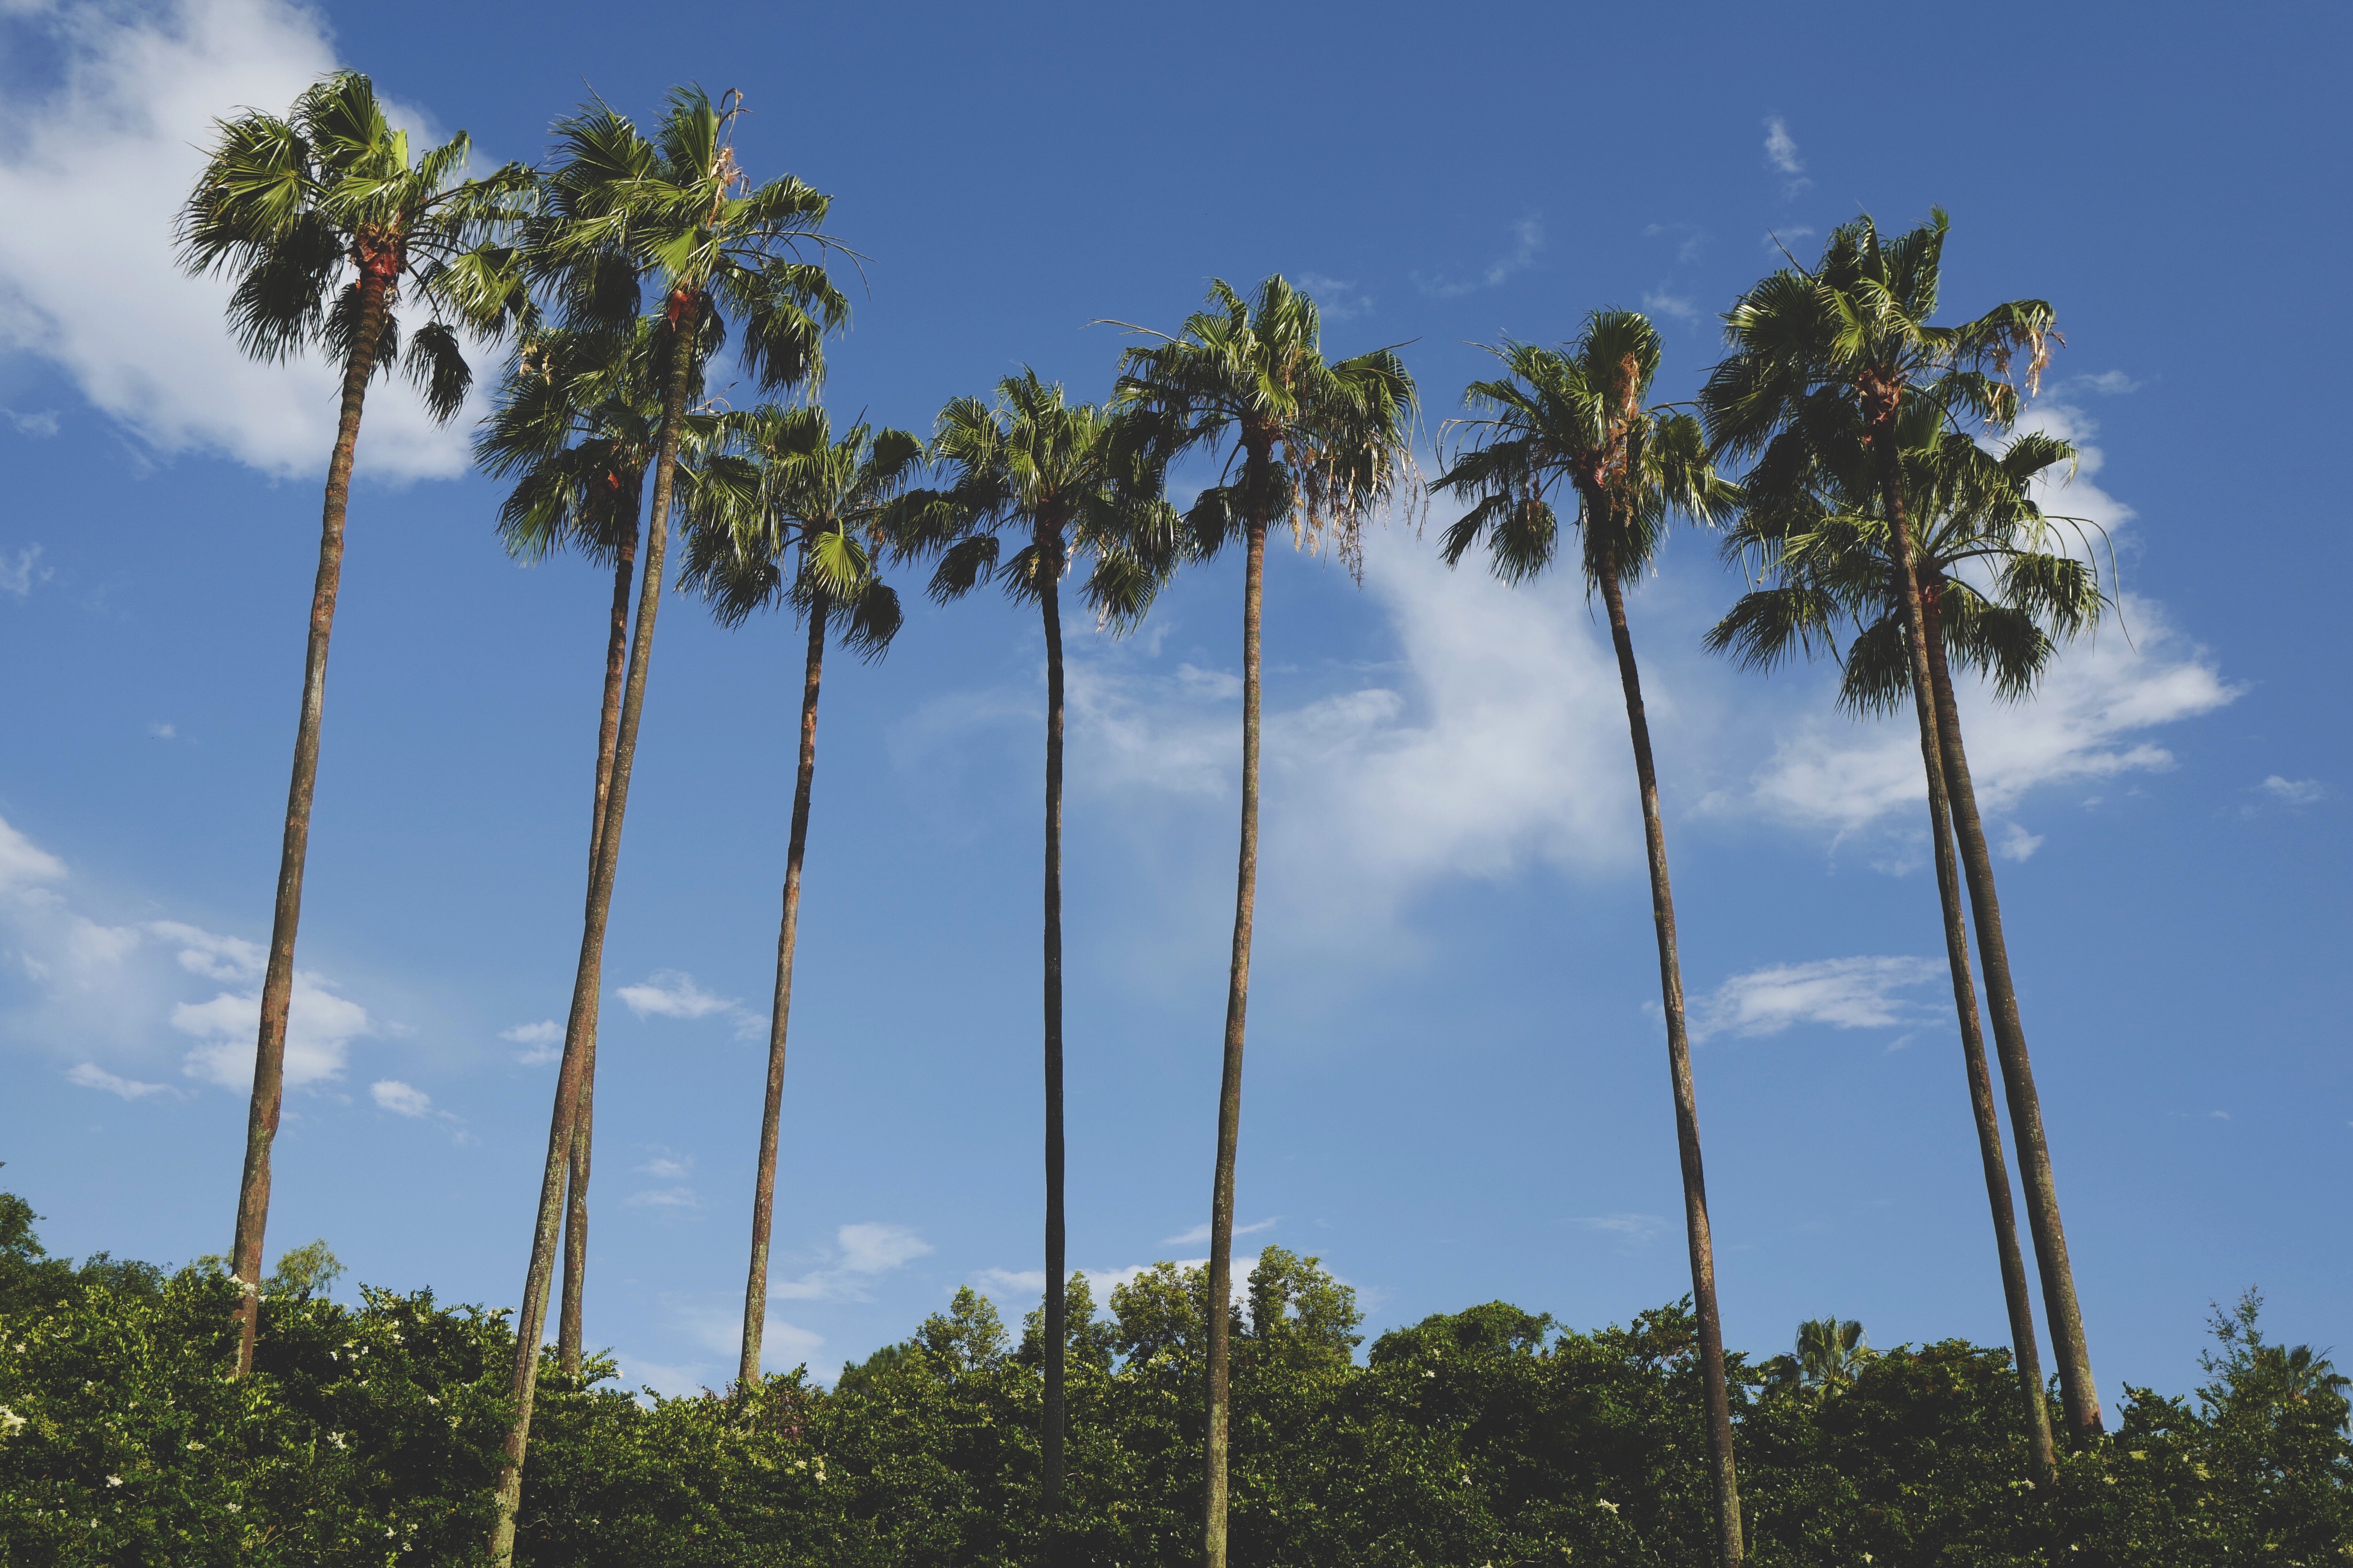
tree, nature, grass, cloud, plant, sky, leaf, hill, flower, wind, green, tropical, flora, savanna, trees, clouds, tropics, ecosystem, coconut trees, flowering plant, worm's eye view, woody plant, land plant, arecales, palm family, borassus flabellifer